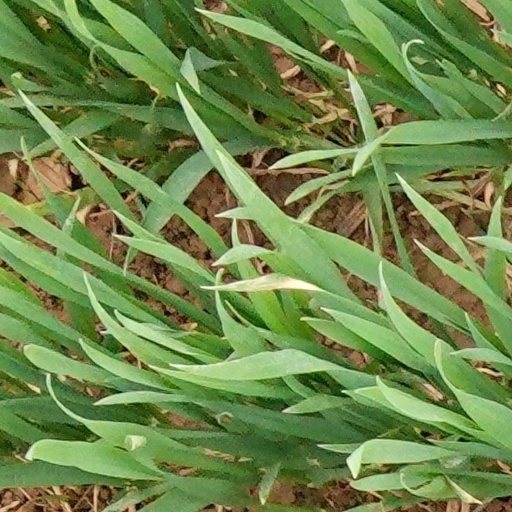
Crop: wheat